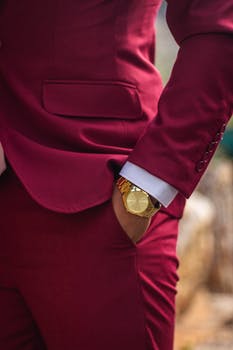
Label: No Watermark